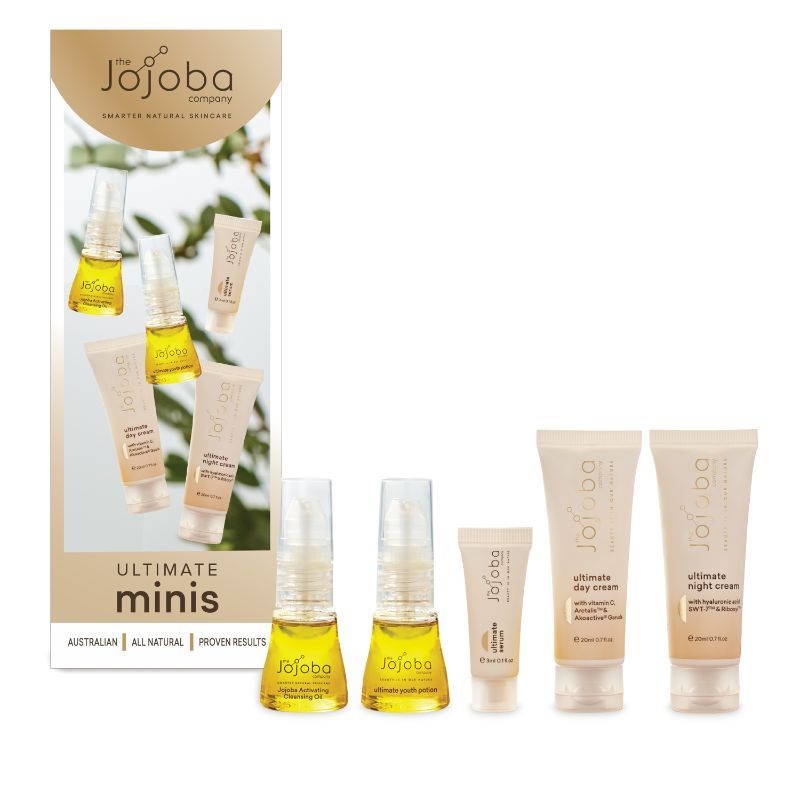
JOJOBA Ultimate Mini's Set
Includes Jojoba Activating Cleansing Oil 15ml Ultimate Youth Potion 15ml Ultimate Serum 3ml Ultimate Day Cream 20ml Ultimate Night Cream 20ml
Brand: The Jojoba Company
Category: Health & Beauty > Personal Care > Cosmetics > Skin Care > Facial Cleansing Kits